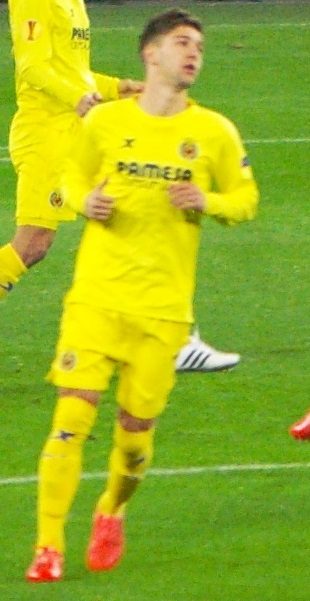
ลูเซียโน บิเอตโต

| name = ลูเซียโน บิเอตโต
| fullname = ลูเซียโน ดาริโอ บิเอตโต
| image = Luciano Vietto cropped.JPG
| birth_place = บัลเนอาเรีย, อาร์เจนตินา
| position = กองหน้า
| youthclubs1 = อินเดเปนเดียนเตบัลเนอาเรีย
| youthclubs2 = เอสตูเดียนเตสเดลาปลาตา
| youthyears1 = 2000–2008
| youthyears2 = 2008–2010
| youthyears3 = 2010–2011
| youthclubs3 = ราซินกลุบเดอาเบยาเนดา|ราซินกลุบ
| clubs1 = ราซินกลุบเดอาเบยาเนดา|ราซินกลุบ
| years1 = 2011–2014
| caps1 = 68
| goals1 = 18
| years2 = 2014–2015
| clubs2 = สโมสรฟุตบอลบิยาร์เรอัล|บิยาร์เรอัล
| caps2 = 32
| goals2 = 12
| years3 = 2015–2019
| clubs3 = อัตเลติโกเดมาดริด
| caps3 = 25
| goals3 = 1
| years4 = 2016–2017
| clubs4 = → สโมสรฟุตบอลเซบิยา|เซบิยา (ยืม)
| caps4 = 21
| goals4 = 6
| years5 = 2018
| clubs5 = → สโมสรฟุตบอลบาเลนเซีย|บาเลนเซีย (ยืม)
| caps5 = 13
| goals5 = 2
| years6 = 2018–
| years6 = 2018–2019
| clubs6 = → สโมสรฟุตบอลฟูลัม|ฟูลัม (ยืม)
| caps6 = 20
| goals6 = 1
| years7 = 2019–2020
| clubs7 = สปอร์ติกกลูบีดีปูร์ตูกาล|สปอร์ติงลิสบอน
| caps7 = 27
| goals7 = 5
| years8 = 2020–2023
| clubs8 = สโมสรฟุตบอลอัลฮิลาล|อัลฮิลาล
| caps8 = 27
| goals8 = 4
| years9 = 2022
| clubs9 = → Al-Shabab FC (Riyadh)|Al-Shabab (ยืมตัว)
| caps9 = 7
| goals9 = 2
| years10 = 2023–2024
| clubs10 = Al Qadsiah FC|Al-Qadsiah
| caps10 = 32
| goals10 = 17
| nationalteam1 = ฟุตบอลทีมชาติอาร์เจนตินารุ่นอายุไม่เกิน 20 ปี|อาร์เจนตินา อายุไม่เกิน 20 ปี
| nationalyears1 = 2013
| nationalcaps1 = 4
| nationalgoals1 = 2
ลูเซียโน ดาริโอ บิเอตโต (; เกิดวันที่ 5 ธันวาคม ค.ศ. 1993) เป็นนักฟุตบอลชาวอาร์เจนตินา ปัจจุบันลงเล่นในตำแหน่งกองหน้าให้กับสโมสรฟุตบอลอัลฮิลาล|อัลฮิลาล สโมสรในซาอุดีโปรเฟสชันนัลลีก
==สโมสรอาชีพ==
===ชัวิตช่วงแรก===
บิเอตโตเกิดในเมืองบัลเนอาเรีย ในรัฐกอร์โดบา เขาเข้าร่วมทีมในท้องถิ่นของเขากับ อืนเดเปเดียน เต บัลเนเอเรีย เมื่ออายุได้เจ็ดขวบ
เมื่อเขาอายุ 15 ปี บิเอตโต ได้ย้ายเข้าร่วมทีมเยาวชนของทีมใน อาเจนไตน์ ปริเมราดิบิซิออน อย่าง สโมสรฟุตบอลเอสตูเดียนเตส เด ลา ปาลตา|เอสตูเดียนเตส และถูกปล่อยออกจากทีมในอีกสองปีต่อมา และได้เข้าร่วมทีม ราซินกลุบเดอาเบยาเนดา|ราซินกลุบ ในเวลามาหลังจากที่เขาล้มเหลวในการทดสอบฟุตบอลกับ โรซาริโอ เซ็นทรัล
===ราซินกลุบ===
ในปี ค.ศ. 2011 บิเอตโตได้เซ็นสัญญาอาชีพฉบับแรกของเขากับ ราซินกลุบเดอาเบยาเนดา|ราซินกลุบ และถูกเรียกตัวไปยังทีมหลักโดย ดิเอโก ซิเมโอเน ในวันที่ 25 ตุลาคม และเขาได้ลงเล่นเป็นครั้งแรกในวันถัดมา จากการเปลี่ยนตัวผู้เล่นลงมาแทนในเกมที่ทีมของพวกเขาเสมอกับ กลุบอัตเลติโกลานุส|ลานุส 1–1
บิเอตโต ทำประตูแรกในอาชีพการค้าแข้งได้ในวันที่ 3 กันยายน ค.ศ. 2012 โดยทำแฮตทริกได้อีกด้วย และทำให้ทีมเอาชนะ ซานมาร์ตินเดซานฆวน ด้วยคะแนน 3–1 เขาได้กลายเป็นตัวสำคัญของทีมภายใต้การคุมทีมของ ลุยซ์ เซาบัวดี เขาทำได้ถึง 13 ประตูในฤดูกาลนี้และพาทีมจบลำดับที่ 5 บนตารางคะแนน
หลังจากเขาทำผลงานได้อย่างดีเยี่ยม บิเอตโต ได้เป็นที่สนใจจากหลายสโมสรในยุโรป เช่น สโฒสรฟุตบอลลิเวอร์พูล|ลิเวอร์พูล ในพรีเมียร์ลีก หรือยูเวนตุส ในเซเรียอา แต่ในวันที่ 26 มีนาคม ค.ศ. 2013 บิเอตโต ได้เลือกที่จะขยายสัญญาของเขากับราซินออกไปอีก 4 ปี
ในฤดูกาลถัดมา บิเอตโตไดรับโอกาสการลงเล่นเป็นตัวหลักตลอดทั้งฤดูกาล เขาได้ลงเล่น 35 นัดจาก 38 นัดปริเมราดิบิซิออน (อาร์เจนตินา) ฤดูกาล 2013–14|ตลอดการแข่งขัน แต่ฤดูกาลนี้เขากลับทำได้เพียง 5 ประตูและพาทีมจบลำดับที่เลวร้ายที่สุดในประวัติศาสตร์สโมสร
===บียาร์เรอัล===
ไฟล์:UEFA Euro League FC Salzburg gegen Villarreal 10.JPG|thumb|right|บิเอตโต (ลำดับสามจากซ้าย) พร้อมกับเพื่อนร่วมทีมสโมสรฟุตบอลบิยาร์เรอัล|บิยาร์เรอัล ในปี ค.ศ. 2015
เมื่อวันที่ 4 สิงหาคม 2014 บิเอตโต ได้ลงนามสัญญาเป็นเวลาห้าปีกับ สโมสรฟุตบอลบิยาร์เรอัล|บิยาร์เรอัล สโมสรในสเปนที่ลงเล่นในลาลิกา ด้วยค่าตัว 5.5 ล้านยูโร เขาได้ลงเล่นเป็นครั้งแรกจากการถูกเปลี่ยนตัวลงมาแทนที่ อิเกชุกวู อูเช่ ในนาทีที่ 63 ในเกมยูฟ่ายูโรปาลีก ฤดูกาล 2014–15#รอบเพลย์ออฟ|ยูฟ่ายูโรปาลีก รอบเพลงย์ออฟ กับ สโมสรฟุตบอลอัสตานา|อัสตานา ที่ อัสตานา อารีนา ซึ่งบียาร์เรอัลเอาชนะไป 3–0 และเขาทำประตูแรกให้กับทีมได้ในนัดที่สองของการแข่งขันกับอัสตานานี้ ในเกมเหย้าทีเอสตาดิโอเดลาเซรามิกา|เอลมาดริกัล ซึ่งทีมของพวกเขาเอาชนะไป 4–0 รวมผลสองนัด 7–0
บิเอตโต ลงเล่นในลาลิกา ลีกสูงสุดของสเปนเป็นนัดแรกในเกมที่ออกไปเยือน เลบันเต อูเด จากการเปลี่ยนตัวลงเล่นแทนที่ของ โยบานิ โดส ซานโตส ในช่วง 10 นาทีสุดท้าย โดยเกมนี้บียาร์เรอัลเอาชนะไป 2–0 ,ในวันที่ 21 กันยายน ค.ศ. 2014 บิเอตโต ทำประตูแรกในลาลิกาได้สำเร็จในเกมที่พวกเขาเปิดบ้านเอาชนะราโยบาเยกาโน 4–2
ในวันท่ 21 ธันวาคม บิเอตโตทำ 2 ประตูได้ในเกมเหย้ากับ เดปอร์ติโบเดลาโกรุญญา ช่วยให้ทีมเอาชนะไปได้ 4–2 โดยเมื่อรวมทั้งเดือน แล้วนั้น บิเอตโต ทำประตูไปทั้งสิ้น 3 ประตูช่วยให้ทีมขึ้นสู่ลำดับที่ 6 บนตารางคะแนนลาลิกาและตัวเขาได้รับเลือกให้เป็นผู้ได้รับรางวัล ผู้เล่นยอดเยี่ยมประจำเดือนลาลิกา ประจำเดือนธันวาคม ค.ศ. 2014
===อัตเลติโก มาดริด===
เมื่อวันที่ 22 มิถุนายน ค.ศ. 2015 บียาร์เรอัลได้ยืนยันว่า บิเอตโต ได้ย้ายเข้าร่วมทีม อัตเลติโกมาดริด และได้มีการลงนามสัญญาอย่างเป็นทางการในวันที่ 6 กรกฎาคม เป็นเวลา 6 ปี โดยมีค่าตัว 20 ล้านยูโร บิเอตโต ลงเล่นเป็นนัดแรกในลีกให้กับทีมในนัดที่สามของลาลิกา ฤดูกาล 2015–16|ลาลีกา ในวันที่ 12 กันยายน กับสโมสรฟุตบอลบาร์เซโลน่า|บาร์เซโลน่า ที่สนามกีฬาบิเซนเต กัลเดรอน|บิเซนเต กัลเดรอน จากการเปลี่ยนตัวผู้เล่นลงมาแทนที่ของกาบี เฟอร์นันเดซ ในนาทีที่ 81, ในวันที่ 4 ตุลาคม ค.ศ. 2015 บิเอตโตทำประตูแรกให้กับทีมได้จากลูกแอสซิตส์ของแจ็คสัน มาร์ติเนซ ซึ่งเป็นประตูตีเสมอ เรอัลมาดริด 1–1 ในการแข่งขันลีกก่อนที่จะจบลงด้วยคะแนนนี้ ซึ่งประตูนี้เป็นประตูแรกและประตูเดียวให้กับอัตฯ มาดริด ของบิเอตโต
====เซบียา (ยืมตัว)====
ในวันที่ 30 กรกฎาคม ค.ศ. 2016 สโมสรฟุตบอลเซบียา|เซบียาได้บรรลุข้อตกลงในการยืมตัวบิเอตโต จากอัตเลติโกมาดริดสู่ทีมพ่วงเงื่อนไขการที่เซบีย่าสามารถซื้อขาดได้หลังจากครบสัญญายืมตัว 1 ปี, บิเอตโต ได้ลงประเดิมสนามกับเซบียาในเกมกับสโมสรฟุตบอลบาร์เซโลนา|บาร์เซโลนา ในรายการซูเปร์โกปาเดเอสปัญญา 2016|ซูเปร์โกปาเดเอสปัญญา นัดแรก ในวันที่ 14 สิงหาคม ที่สนามกีฬารามอน ซันเชซ ปิซฆวน|รามอน ซันเชซ ปิซฆวน ซึ่งทีมของพวกเขาแพ้ไป 2–0, ในวันที่ 20 สิงหาคม เขาลงเล่นนัดแรกในลีกให้กับทีมและทำ 2 ประตูช่วยให้ทีมเก็บชัยชนะเหนือแอร์ราเซเด อัสปัญญ็อล|อัสปัญญ็อล 6–4
====บาเลนเซีย (ยืมตัว)====
ในวันที่ 4 มกราคม ค.ศ. 2018 บิเอตโต ได้บรรลุข้อตกลงในการยืมตัวสู่ สโมสรฟุตบอลบาเลนเซีย|บาเลนเซีย จนจบฤดูกาลพร้อมเงื่อนไขการซื้อขาดได้ทันที, ในวันที่ 6 มกราคม ค.ศ. 2018 บิเอตโต ได้ลงเล่นเป็นนัดแรกในเกมกับสโมสรฟุตบอลฌิโรนา|ฌิโรนา ที่เม็สตายา จากการเปลี่ยนตัวลงมาแทน ซานติ มีนา ,ในวันที่ 9 มกราคม บิเอตโตทำประรูแรกให้กับทีมได้เป็นครั้งแรกและทำได้ถึง 3 ประตู ในเกมโกปาเดลเรย์ ฤดูกาล 2017–18|โกปาเดลเรย์ กับ อูเด ลัสปัลมัส ซึ่งทำให้บาเลนเซียเอาชนะไปได้ 4–0, ในวันที่ 11 กุมภาพันธ์ เขาทำประตูแรกให้กับทีมในลาลีกาได้ ในเกมกับอูเด เลบันเต|เลบันเต เป็นประตูขึ้นนำ 2–1 ก่อนที่ผลจะจบลงด้วยชัยชนะของบาเลนเซียที่ 3–1
====ฟูลัม (ยืมตัว)====
ในวันที่ 9 สิงหาคม ค.ศ. 2018 สโมสรฟุตบอลฟูลัม|ฟูลัม สโมสรในลีกสูงสุดของอังกฤษ ได้บรรลุข้อตกลงในการยืมตัว บิเอตโต จากอัตเลติโกมาดริดจนจบฤดูกาล ในวันที่ 11 สิงหาคม ค.ศ. 2018 เขาได้ลงเล่นในพรีเมียร์ลีก นัดแรกในนัดเปิดฤดูกาลกับ สโมสรฟุตบอลคริสตัล พาเลซ|คริสตัล พาเลซ ที่เครเวนคอตทิจ และเขาทำประตูแรกได้ในวันที่ 30 มกราคม ค.ศ. 2019 ในเกมกับ สโมสรฟุตบอลไบรตันแอนด์โฮฟอัลเบียน|ไบรตัน เป็นประตูขึ้นนำ 4–2 และผลก็จบลงด้วยคะแนนนี้
===สปอร์ติงลิสบอน===
ในวันที่ 14 พฤษภาคม ค.ศ. 2019 สปอร์ติงลิสบอน ได้บรรลุข้อตกลงในการซื้อขาดตัวเขาจาก อัตเลติโกมาดริด ในราคา 7.5 ยูโรโดยประมาณ ซึ่งจะเข้าร่วมทีมตั้งแต่วันที่ 1 กรกฎาคม ค.ศ. 2019 เป็นต้นไป, โดยเขาได้เล่นกับทีมนัดแรกในเกมกระชับมิตรในวันที่ 10 กรกฎาคม กับ สโมสรฟุตบอลรัปเปอร์สวิล-โยนา|รัปเปอร์สวิล-โยนา ซึ่งทีมของเขาแพ้ไป 2–1, ในวันที่ 11 สิงหาคม ค.ศ. 2019 บิเอตโต ได้ลงเล่นในลีกเป็นนัดแรกในนัดแรกของฤดูกาลกับ เซเอเซ มาริตีโม ซึ่งจบลงด้วยผลเสมอ 1–1
ในวันที่ 23 กันยายน บิเอตโต ทำประตูแรกให้กับทีมได้ในเกมที่แพ้ให้กับ สโมสรฟุตบอลฟามาลิเคา|ฟามาลิเกา 2–1 ที่อิสตาจีอู โชเซ อัลวาลาเด
===อัลฮิลาล===
ในวันที่ 25 ตุลาคม ค.ศ. 2020 สโมสรฟุตบอลอัลฮิลาล|อัลฮิลาล ได้ประกาศว่าพวกเขาบรรลุข้อตกลงกับสปอร์ติกกลูบีดีปูร์ตูกาล|สปอร์ติงลิสบอน ได้การซื้อตัว บิเอตโต เข้าร่วมทีมด้วยราคา 7 ล้านยูโร
==ระดับทีมชาติ==
===ทีมเยาวชน===
ในวันที่ 9 มกราคม ค.ศ. 2013 บิเอตโต ได้ลงเล่นให้กับฟุตบอลทีมชาติอาร์เจนตินา รุ่นอายุไม่เกิน 20 ปี|ทีมชาติอาร์เจนตินา รุ่นอายุไม่เกิน 20 ปี เป็นครั้งแรกในเกมที่พบกับ ฟุตบอลทีมชาติชิลี รุ่นอายุไม่เกิน 20 ปี|ชิลี ในรายการฟุตบอลเยาวชนชิงแชมป์อเมริกาใต้ ฟุตบอลเยาวชนชิงแชมป์อเมริกาใต้ 2013|ในปีดังกล่าว โดยตลอดทั้งการแข่งขันเขาลงเล่นทั้งหมด 4 นัดและทำได้ 2 ประตู โดยทำได้ในรอบแบ่งกลุ่มกับ ฟุตบอลทีมชาติปารากวัย รุ่นอายุไม่เกิน 20 ปี|ปารากวัย ซึ่งทีมของพวกเขาเอาชนะไปได้ 2-1 และในเกมกับ ฟุตบอลทีมชาติโบลิเวีย รุ่นอายุไม่เกิน 20 ปี|โบลิเวีย ที่ช่วยให้ทีมทำผลเสมอได้ 2-2 ที่เมนโดซา (ประเทศอาร์เจนตินา)|เมนโดซา
==เกียรติประวัติ==
===สโมสร===
;อัตเลติโกมาดริด
*ยูฟ่าแชมเปียนส์ลีก: รองชนะเลิศ ยูฟ่าแชมเปียนส์ลีก ฤดูกาล 2015–16|2015–16
;รางวัลส่วนตัว
*นักเตะยอดเยี่ยมประจำเดือนลาลิกา: ธันวาคม ค.ศ. 2014
* ยูฟ่ายูโรปาลีก แอสซิสต์สูงสุด : ยูฟ่ายูโรปาลีก ฤดูกาล 2014–15|2014–15
==อ้างอิง==
==แหล่งข้อมูลอื่น==
*
*
* Luciano Vietto at Topforward
หมวดหมู่:บุคคลที่เกิดในปี พ.ศ. 2536
หมวดหมู่:บุคคลที่ยังมีชีวิตอยู่
หมวดหมู่:นักฟุตบอลชาวอาร์เจนตินา
หมวดหมู่:บุคคลจากรัฐกอร์โดบา
หมวดหมู่:กองหน้าฟุตบอล
หมวดหมู่:ผู้เล่นในลาลิกา
หมวดหมู่:ผู้เล่นในปรีไมราลีกา
หมวดหมู่:ผู้เล่นในปริเมราดิบิซิออนเดอาร์เฆนตินา
หมวดหมู่:ผู้เล่นในพรีเมียร์ลีก
หมวดหมู่:ผู้เล่นสโมสรฟุตบอลบิยาร์เรอัล
หมวดหมู่:ผู้เล่นอัตเลติโกเดมาดริด
หมวดหมู่:ผู้เล่นสปอร์ติงลิสบอน
หมวดหมู่:ผู้เล่นสโมสรฟุตบอลบาเลนเซีย
หมวดหมู่:ผู้เล่นสโมสรฟุตบอลเซบิยา
หมวดหมู่:ผู้เล่นสโมสรฟุตบอลฟูลัม
หมวดหมู่:ชาวอาร์เจนตินาเชื้อสายอิตาลี
หมวดหมู่:นักฟุตบอลต่างชาติในลีกสเปน